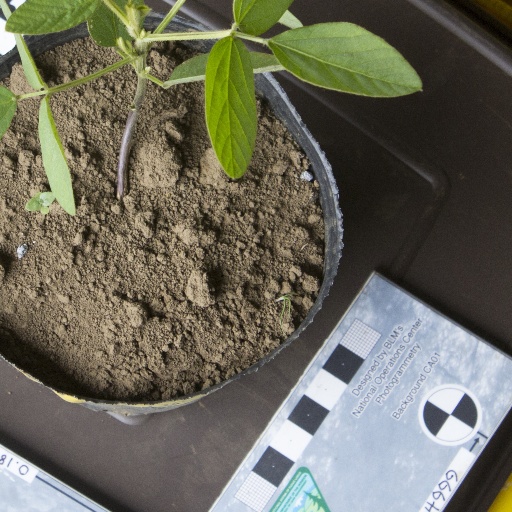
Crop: soybean